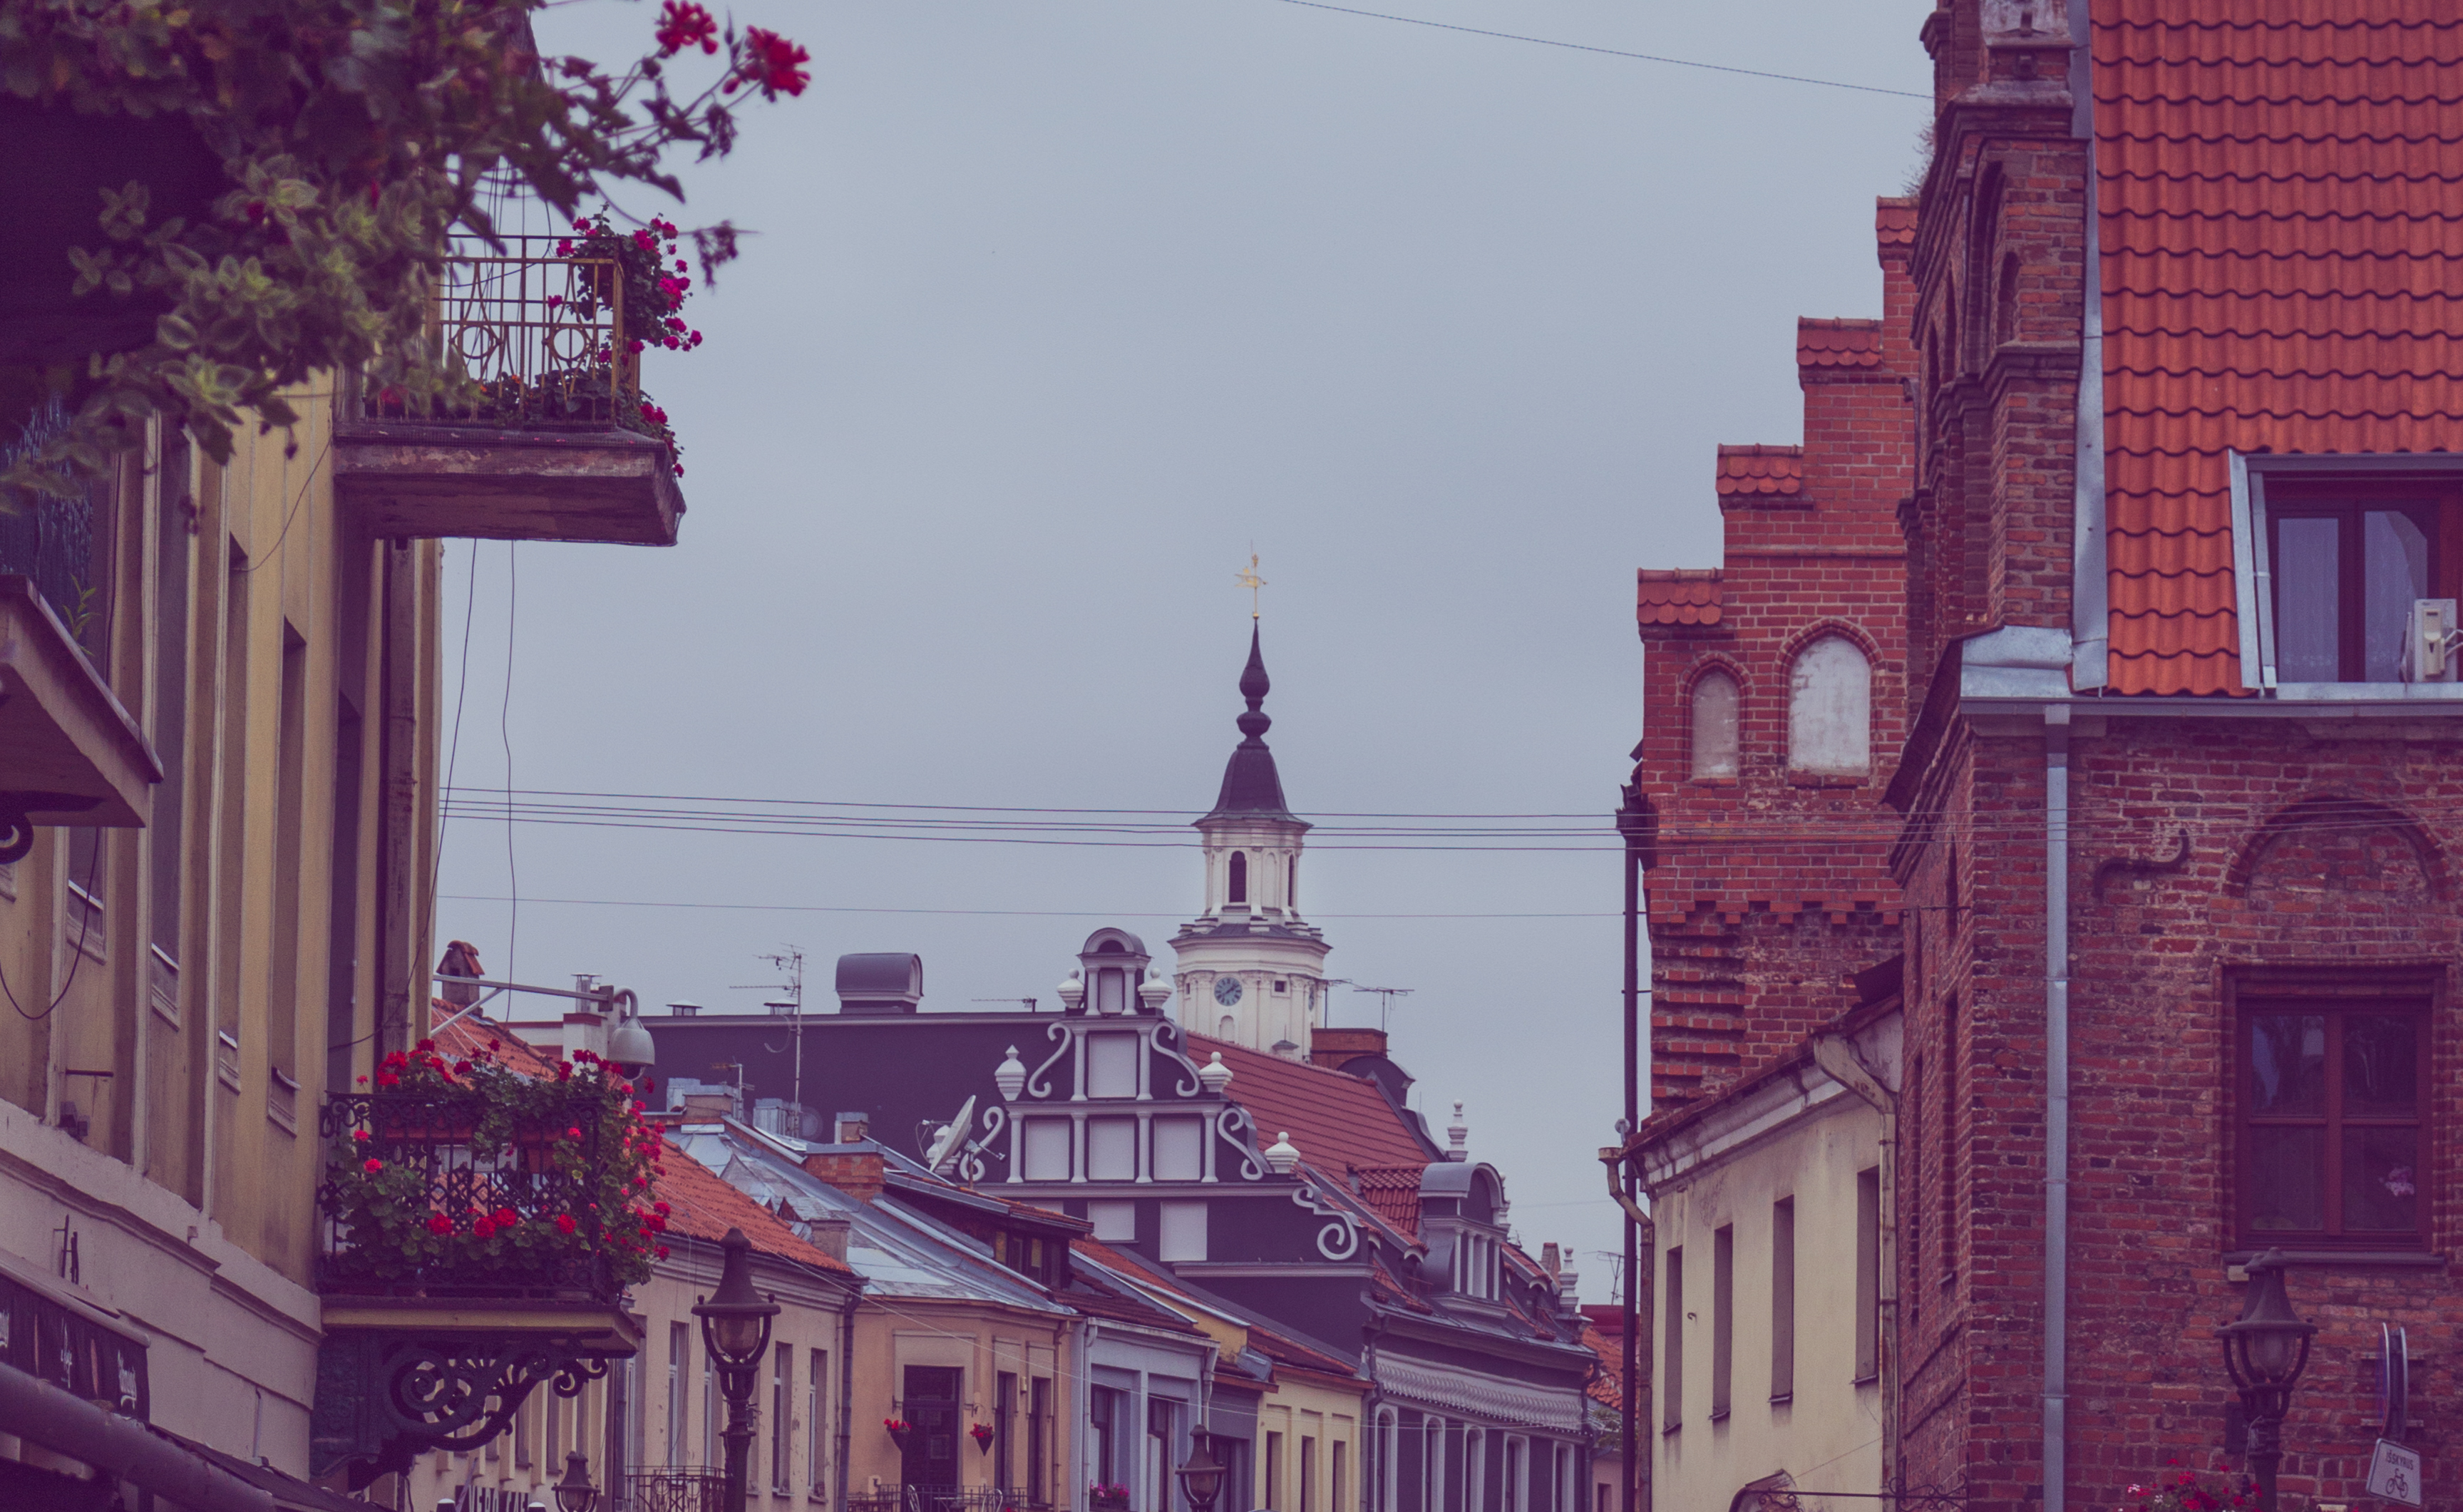
architecture, road, skyline, street, house, town, building, city, skyscraper, urban, cityscape, downtown, travel, balcony, evening, sight, tower, color, landmark, facade, tourism, street lamp, flowers, old town, outdoors, daylight, windows, shape, roofs, metropolis, neighbourhood, urban area, human settlement